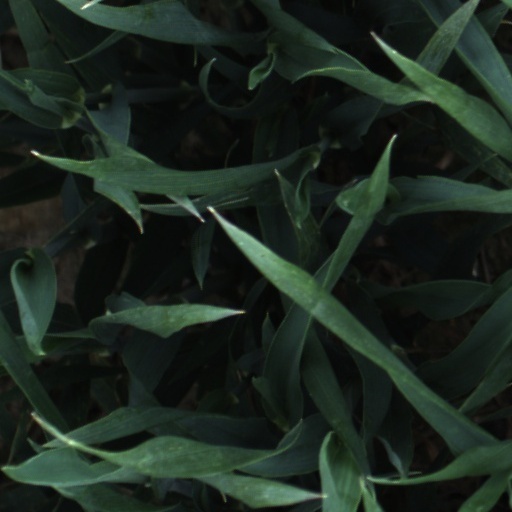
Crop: wheat